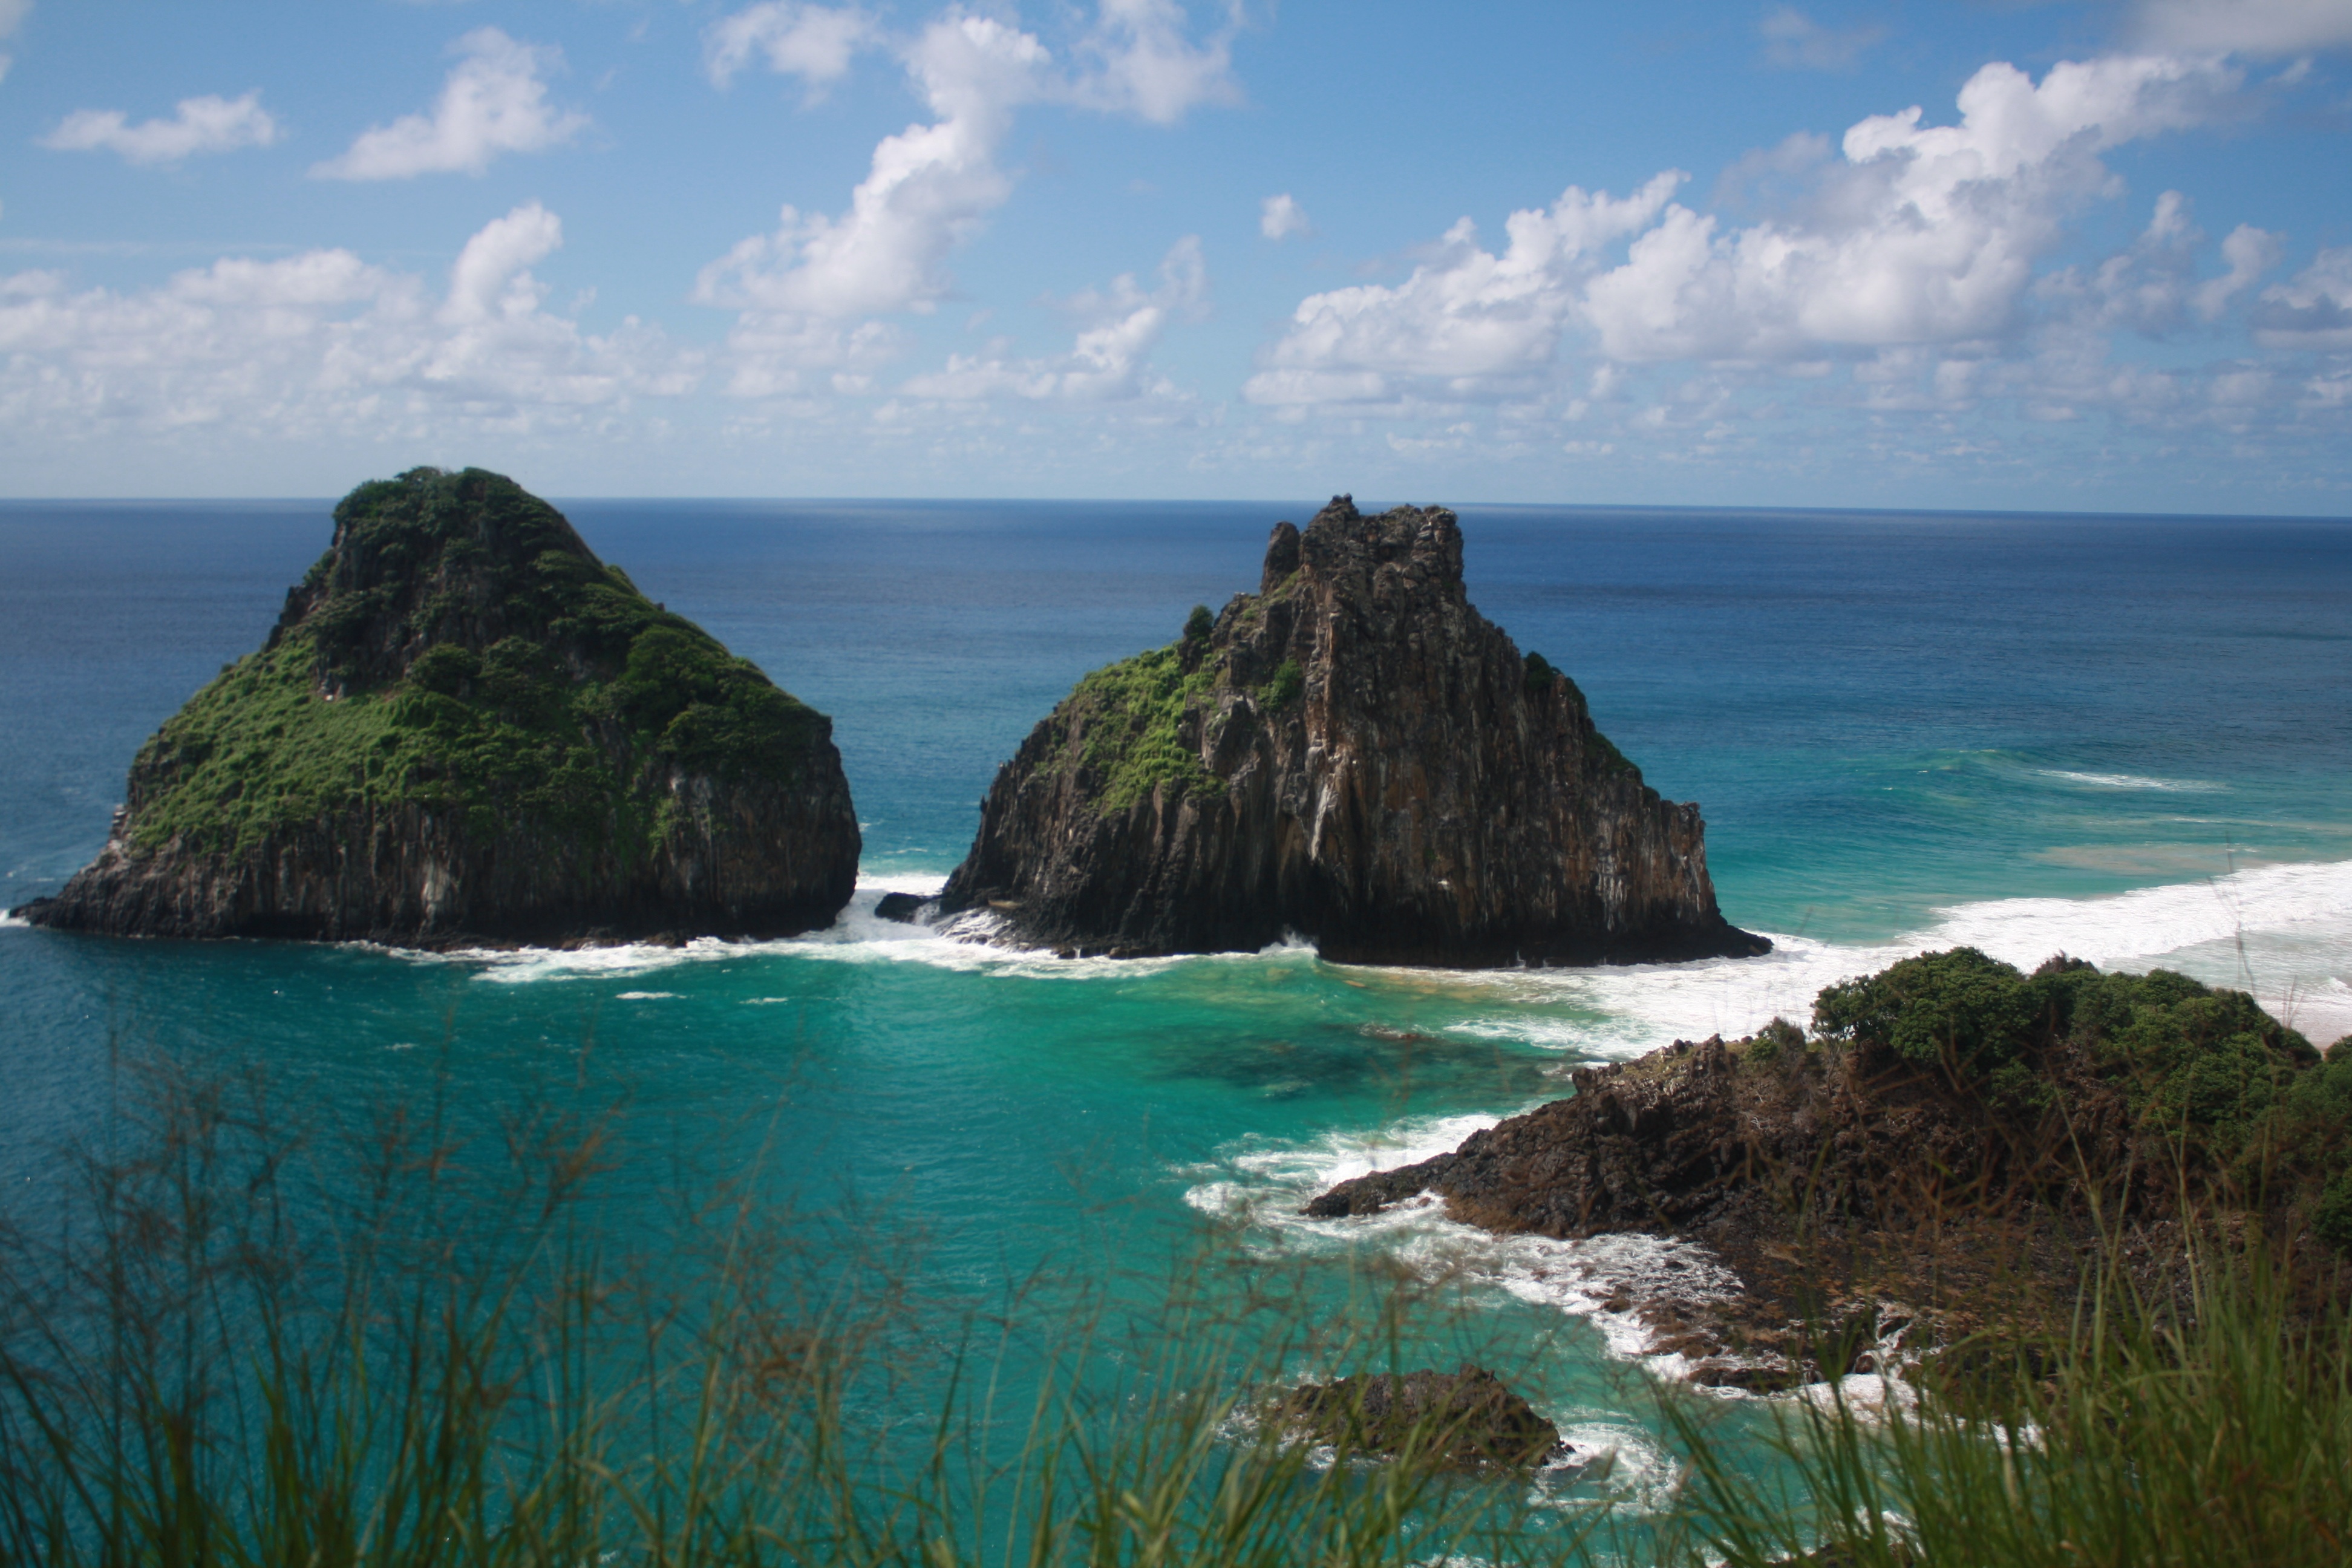
beach, sea, coast, ocean, horizon, shore, vacation, cliff, cove, bay, island, stack, terrain, body of water, headland, archipelago, caribbean, tropics, cape, islet, landform, geographical feature, wind wave, promontory